Máramaros County

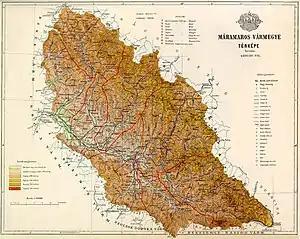
Map of Máramaros, 1891.

Máramaros county shared borders with the Austrian crownlands Galicia (now in Poland and Ukraine) and Bukovina (now in Romania and Ukraine) and the Hungarian counties Bereg, Ugocsa, Szatmár, Szolnok-Doboka and Beszterce-Naszód. It was situated on both sides of the river Tisza, and in the Carpathian Mountains. Its area was 9,716 km around 1910.